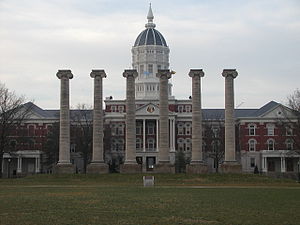
University of Missouri
University of Missouri
University of Missouri også kaldet Mizzou, er et universitet i Columbia, Missouri. Universitetet er det ældste offentlige universitetet vest for Mississippifloden i USA. Mizzou, som er det største universitet i delstaten Missouri, har siden 1908 været med i American Association of Universities.